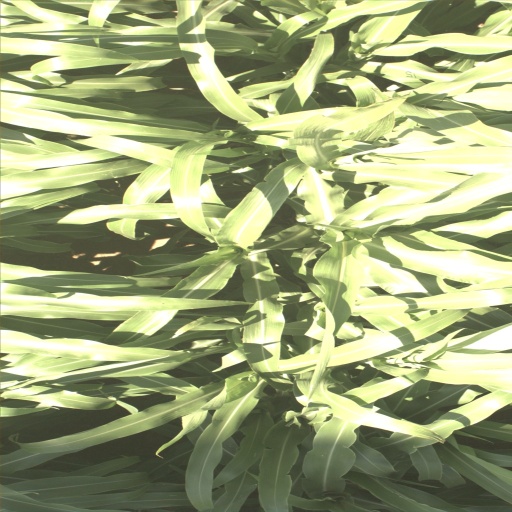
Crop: sorghum